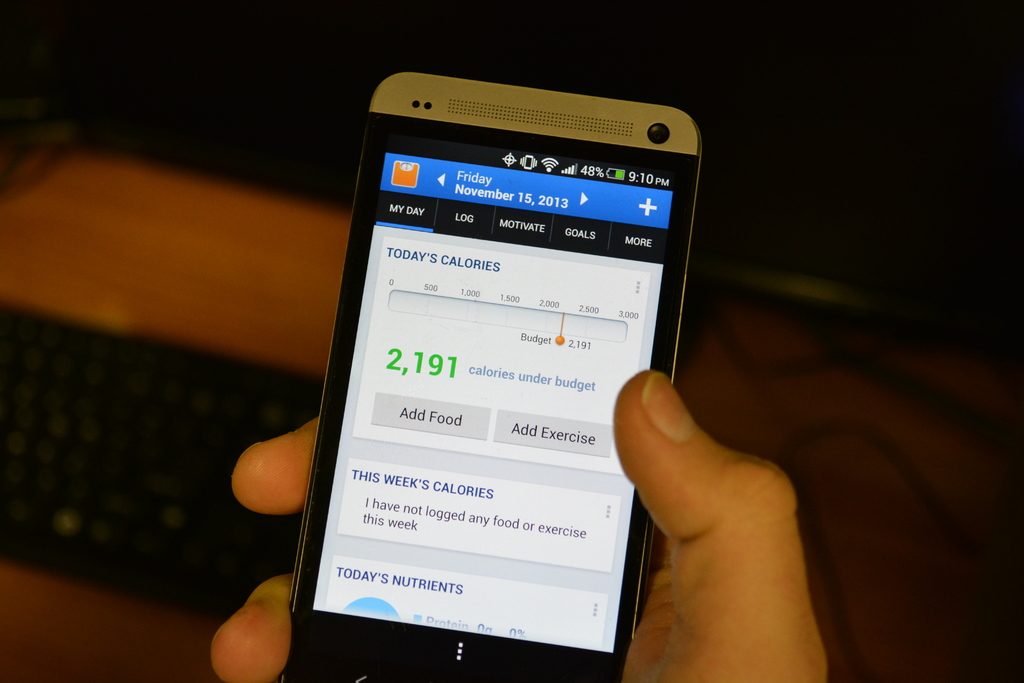
Label: others